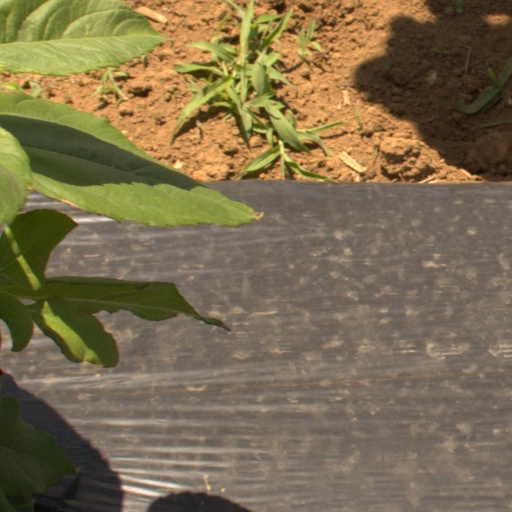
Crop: Jerusalem artichoke